Planetary nebula

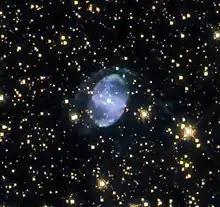
ESO 455-10 is a planetary nebula located in the constellation of Scorpius (The Scorpion).

Planetary nebulae may play a very important role in galactic evolution. Newly born stars consist almost entirely of hydrogen and helium, but as stars evolve through the asymptotic giant branch phase, they create heavier elements via nuclear fusion which are eventually expelled by strong stellar winds. Planetary nebulae usually contain larger proportions of elements such as carbon, nitrogen and oxygen, and these are recycled into the interstellar medium via these powerful winds. In this way, planetary nebulae greatly enrich the Milky Way and their nebulae with these heavier elements – collectively known by astronomers as "metals" and specifically referred to by the metallicity parameter "Z".